South Changjiang Road station

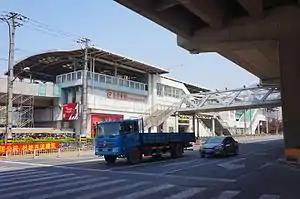
Station exterior

South Changjiang Road is a station on Shanghai Metro Line 3. It is part of the northern extension of that line from to that opened on 18 December 2006. It later became an interchange station after the opening of Line 18 on 30 December 2021.